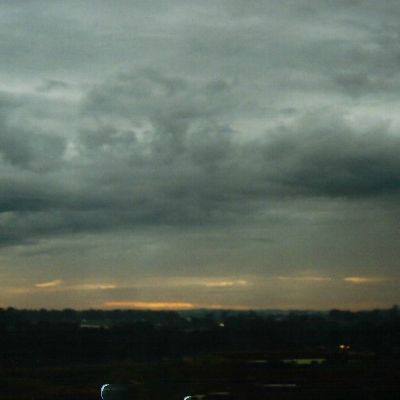
Cloud type: Stratocumulus (Sc)